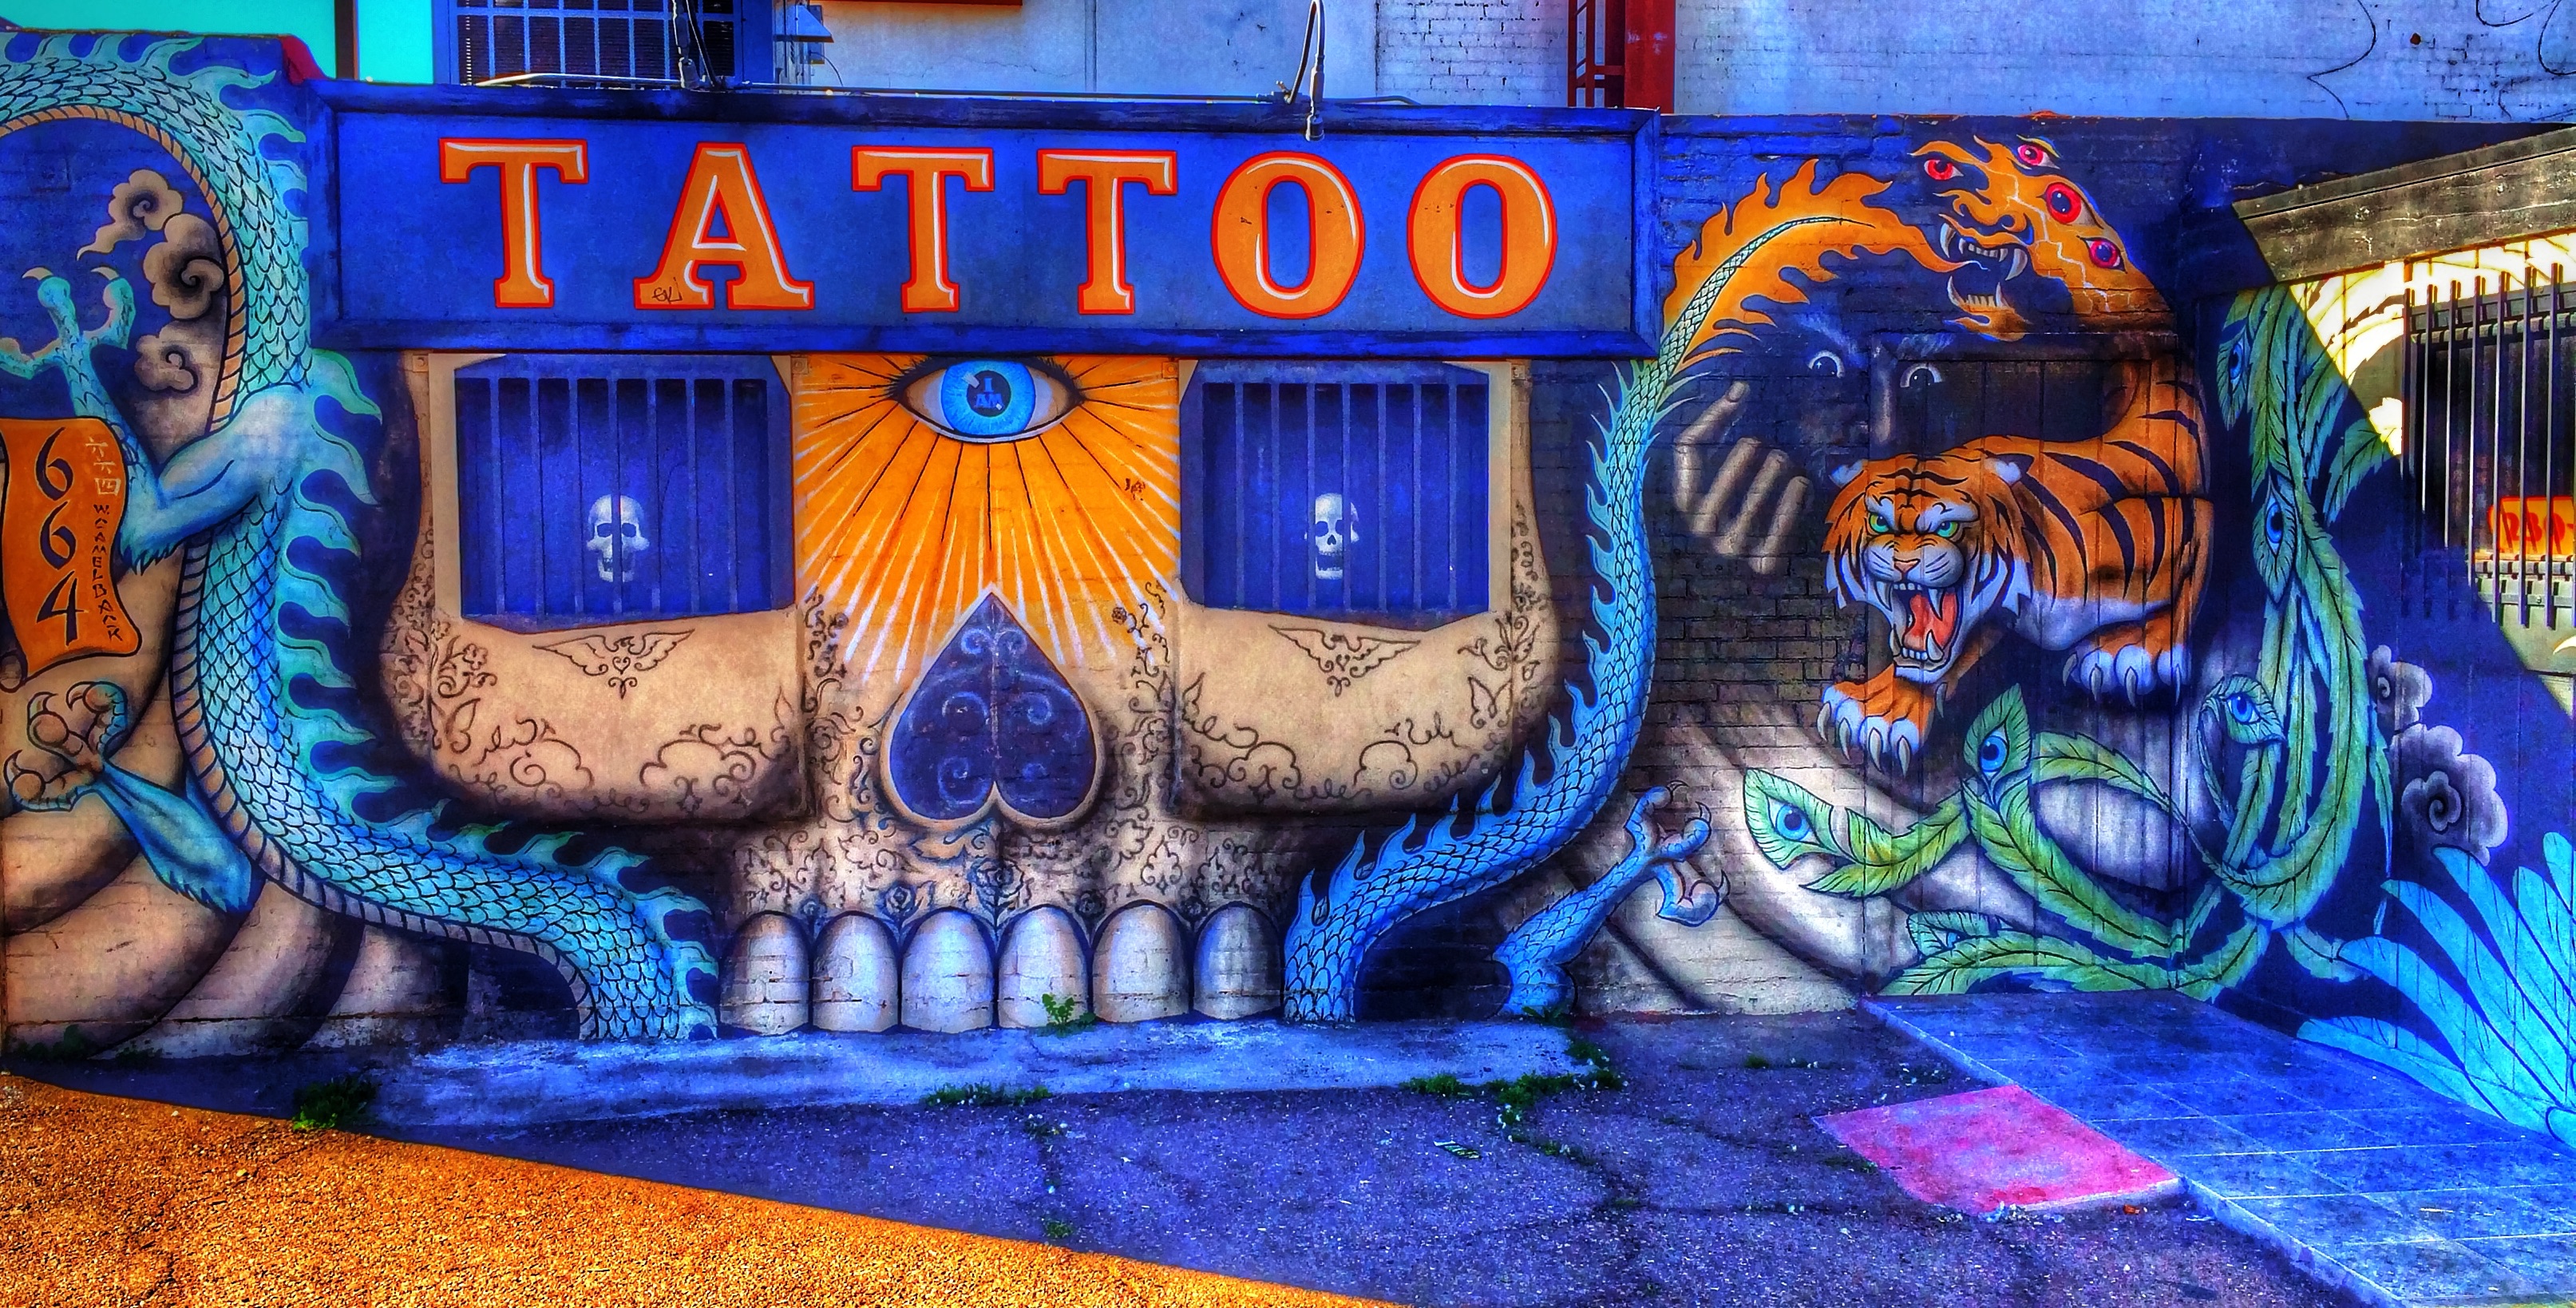
graffiti, art, mural, games, screenshot